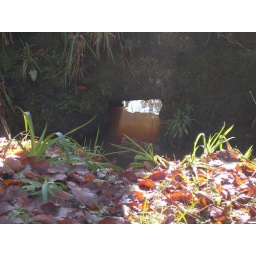
water running under stone wall